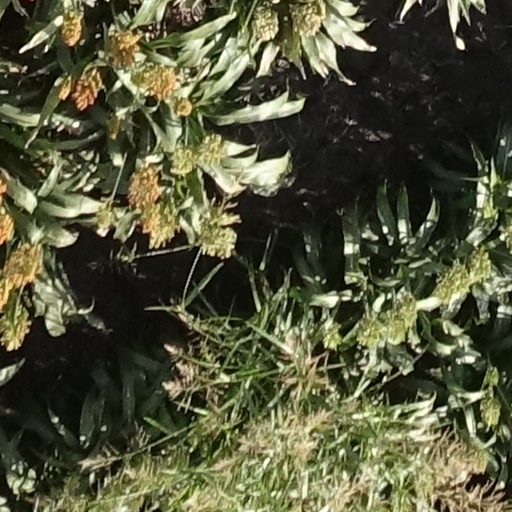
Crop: sorghum